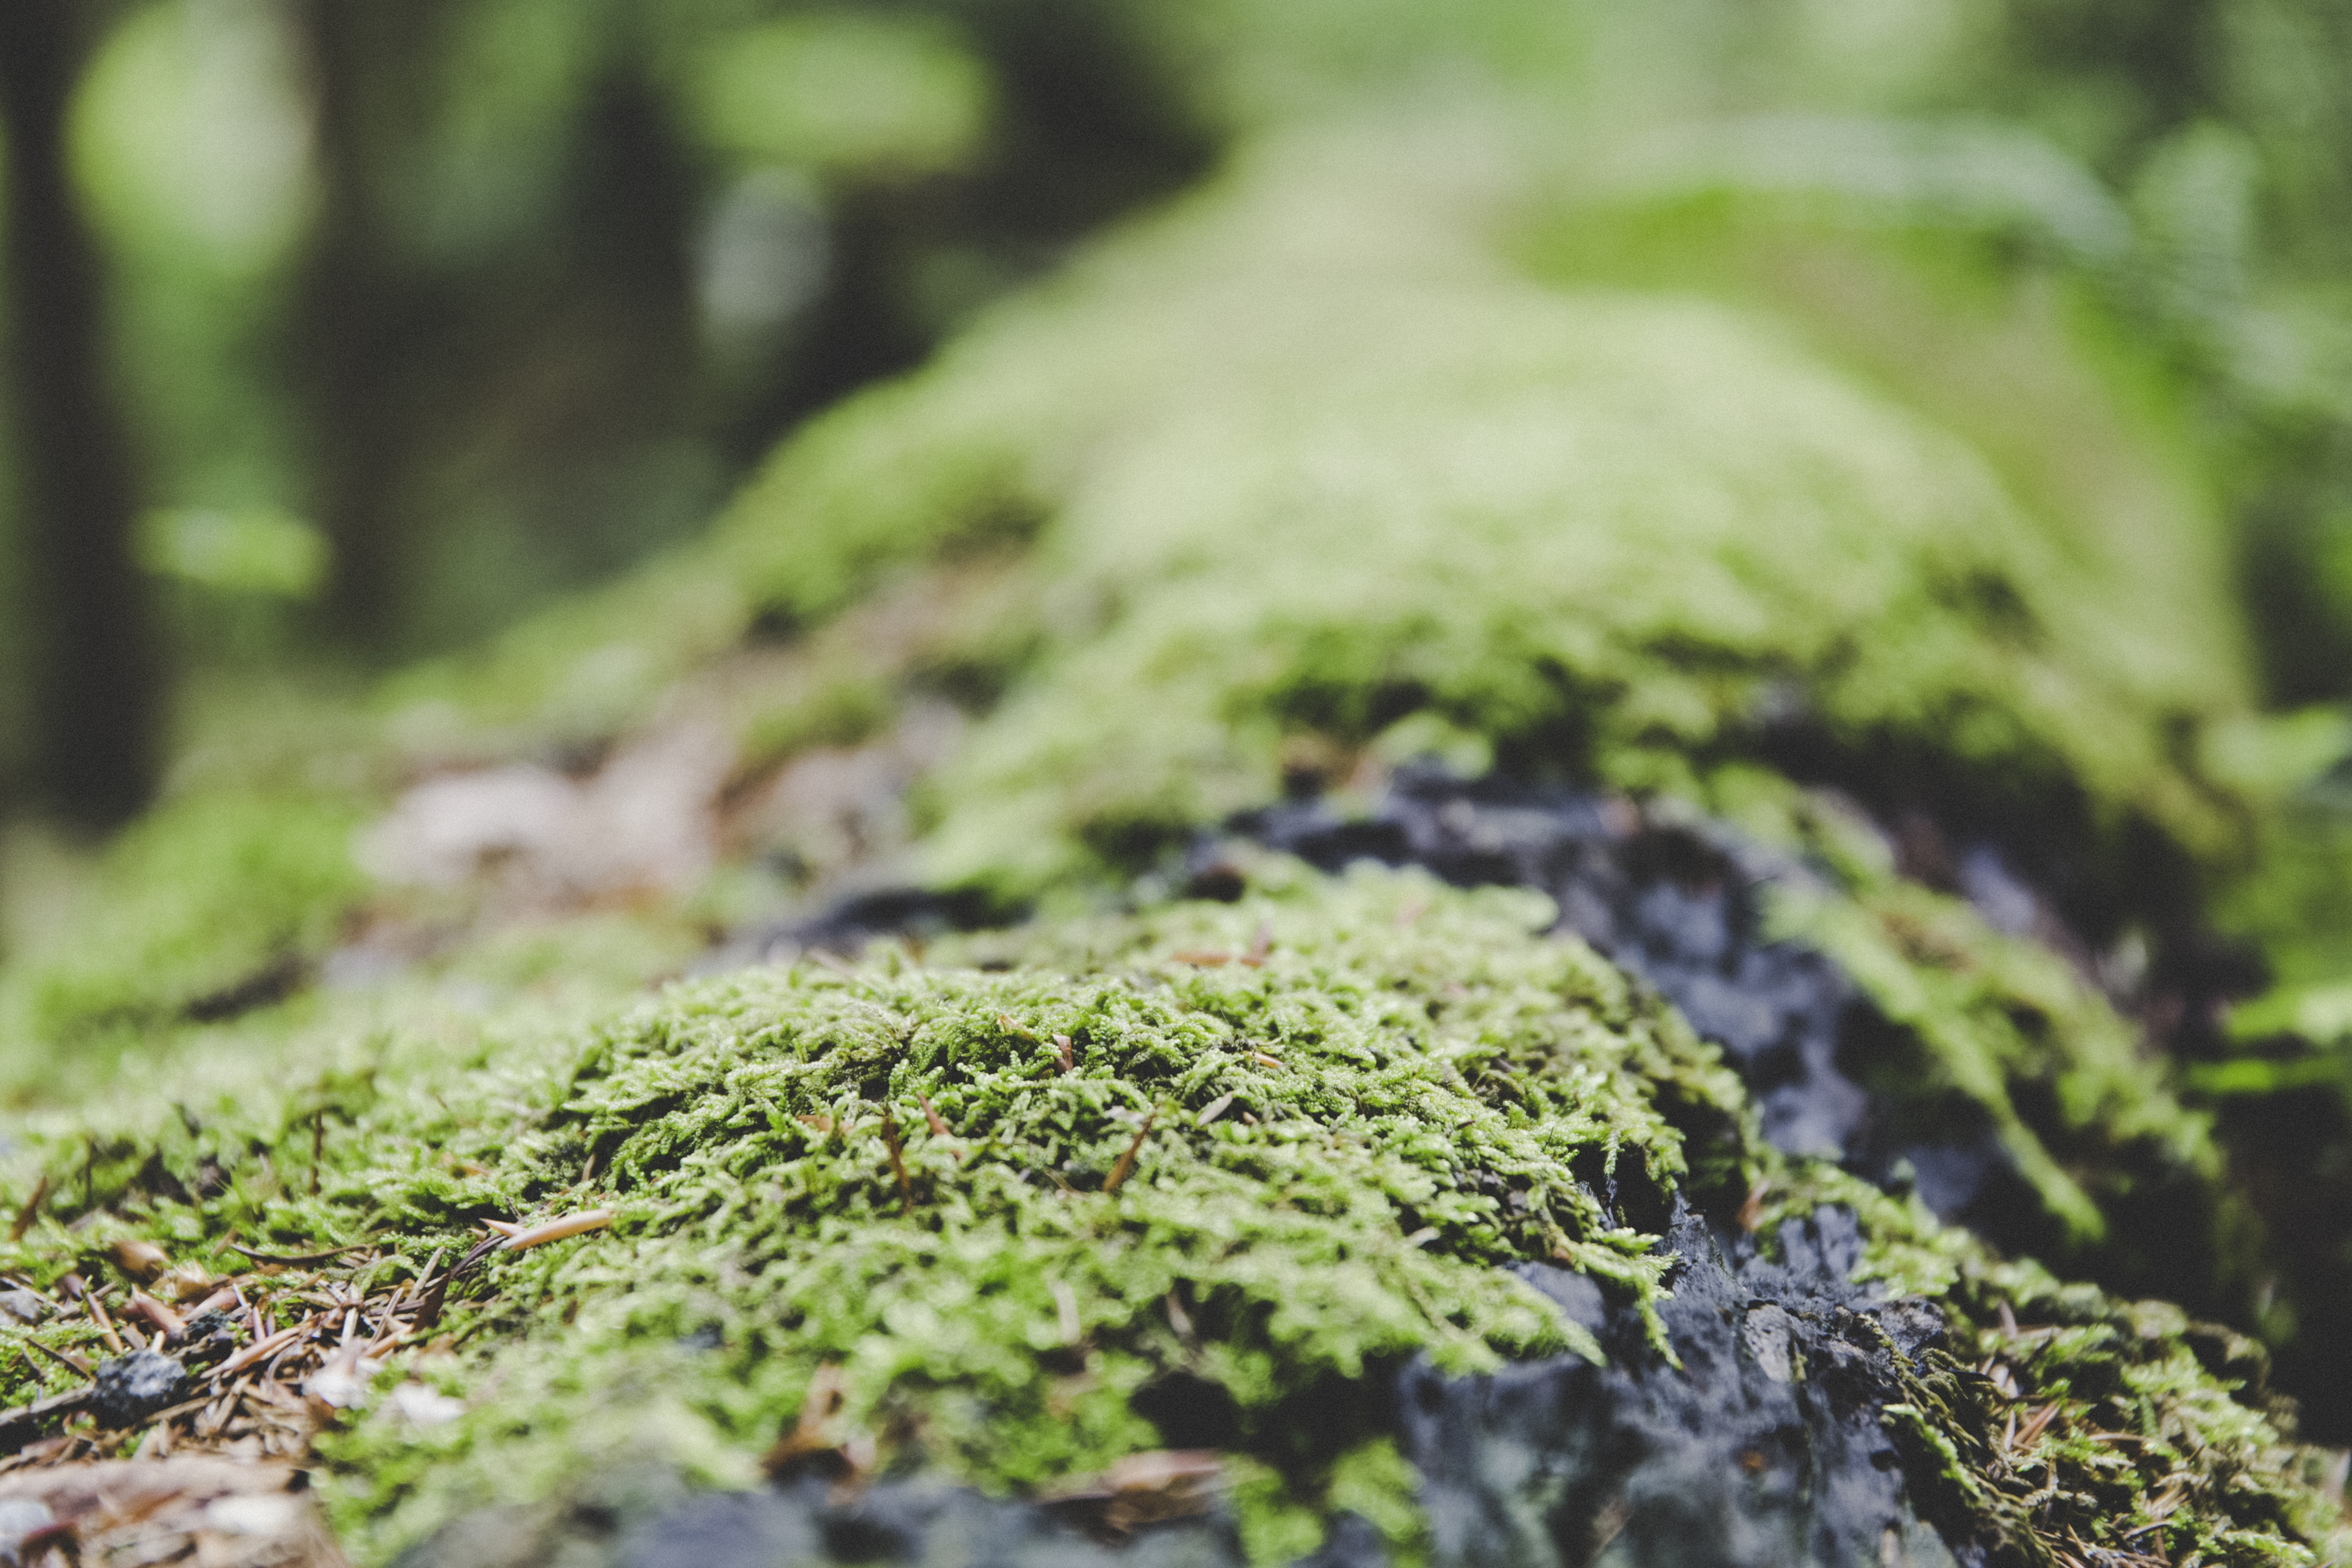
tree, nature, forest, branch, plant, sunlight, leaf, flower, moss, wildlife, green, jungle, macro, soil, botany, flora, close up, vegetation, shrub, rainforest, woodland, habitat, macro photography, natural environment, land plant, non vascular land plant